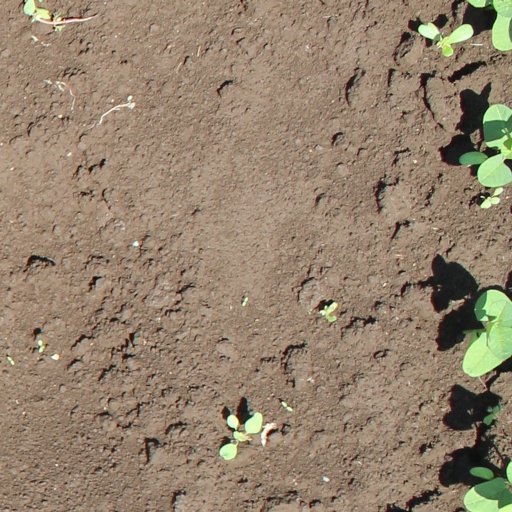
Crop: soybean